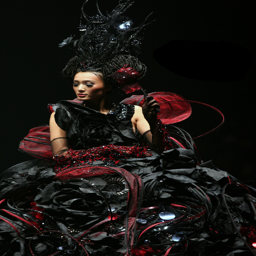
lady consumed by a black and red dress